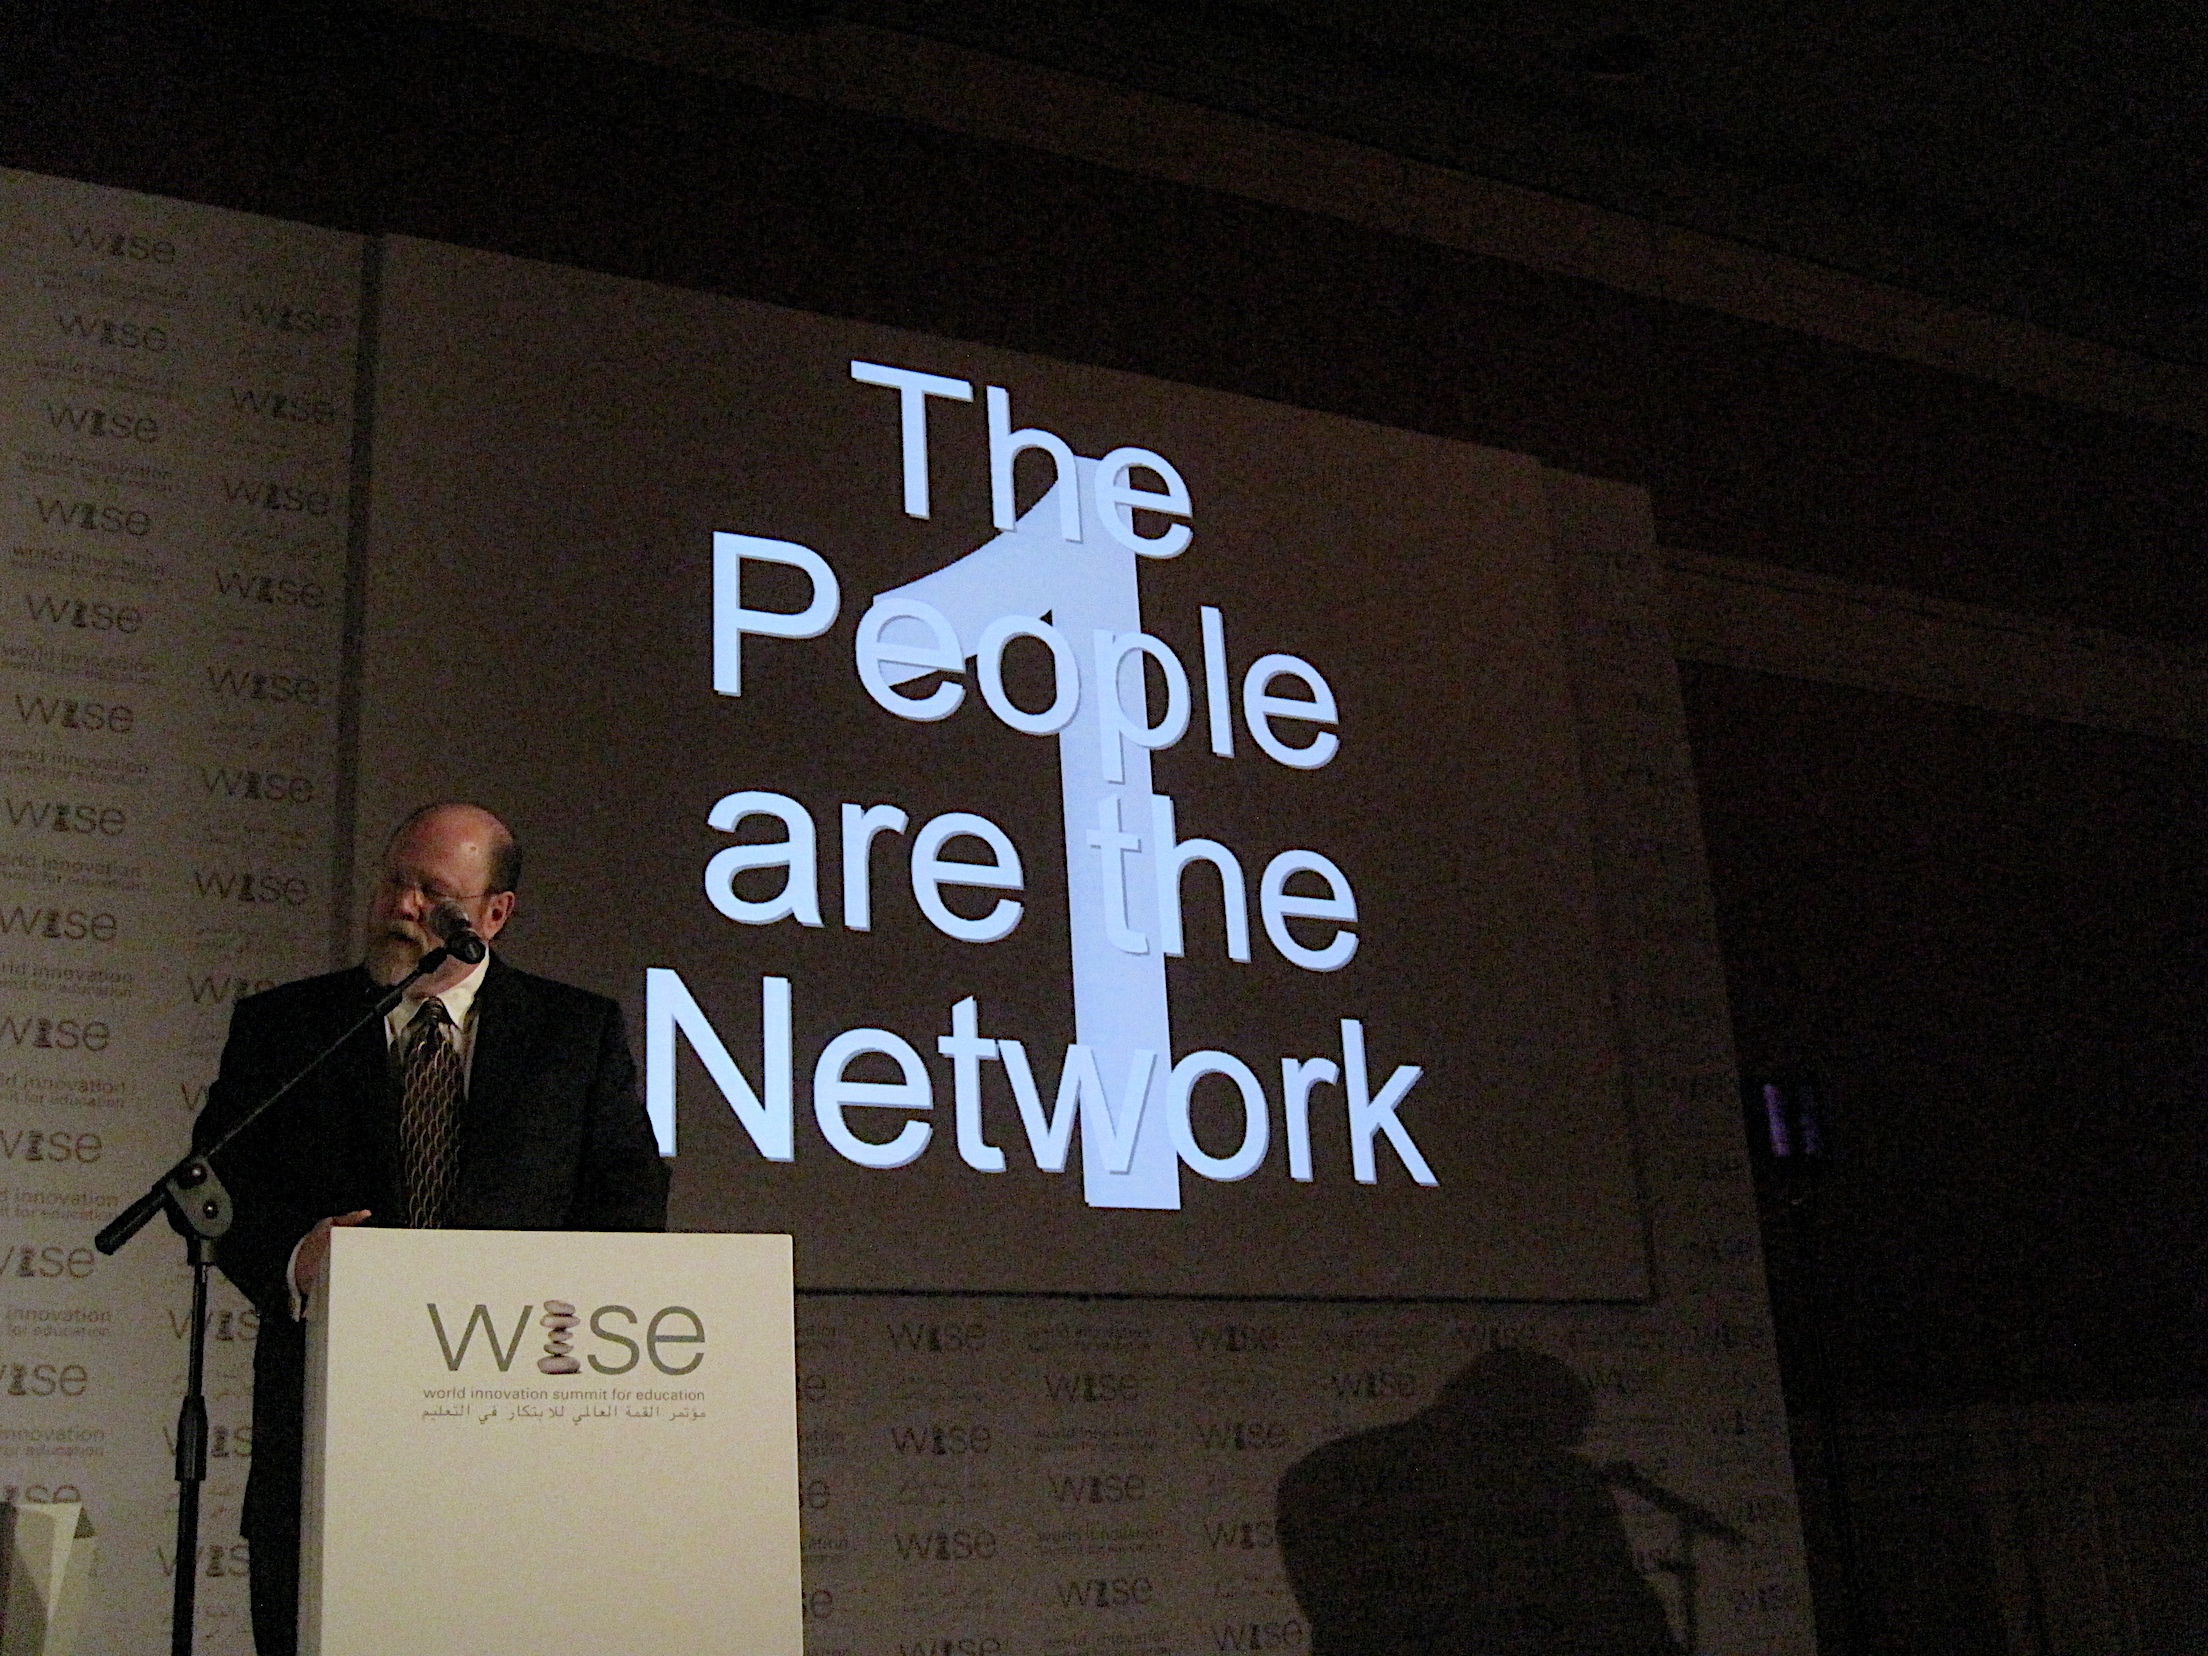
sign, signage, brand, wise09